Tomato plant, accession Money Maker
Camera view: horizontal (90 deg, fisheye); turntable rotation: 120 degrees
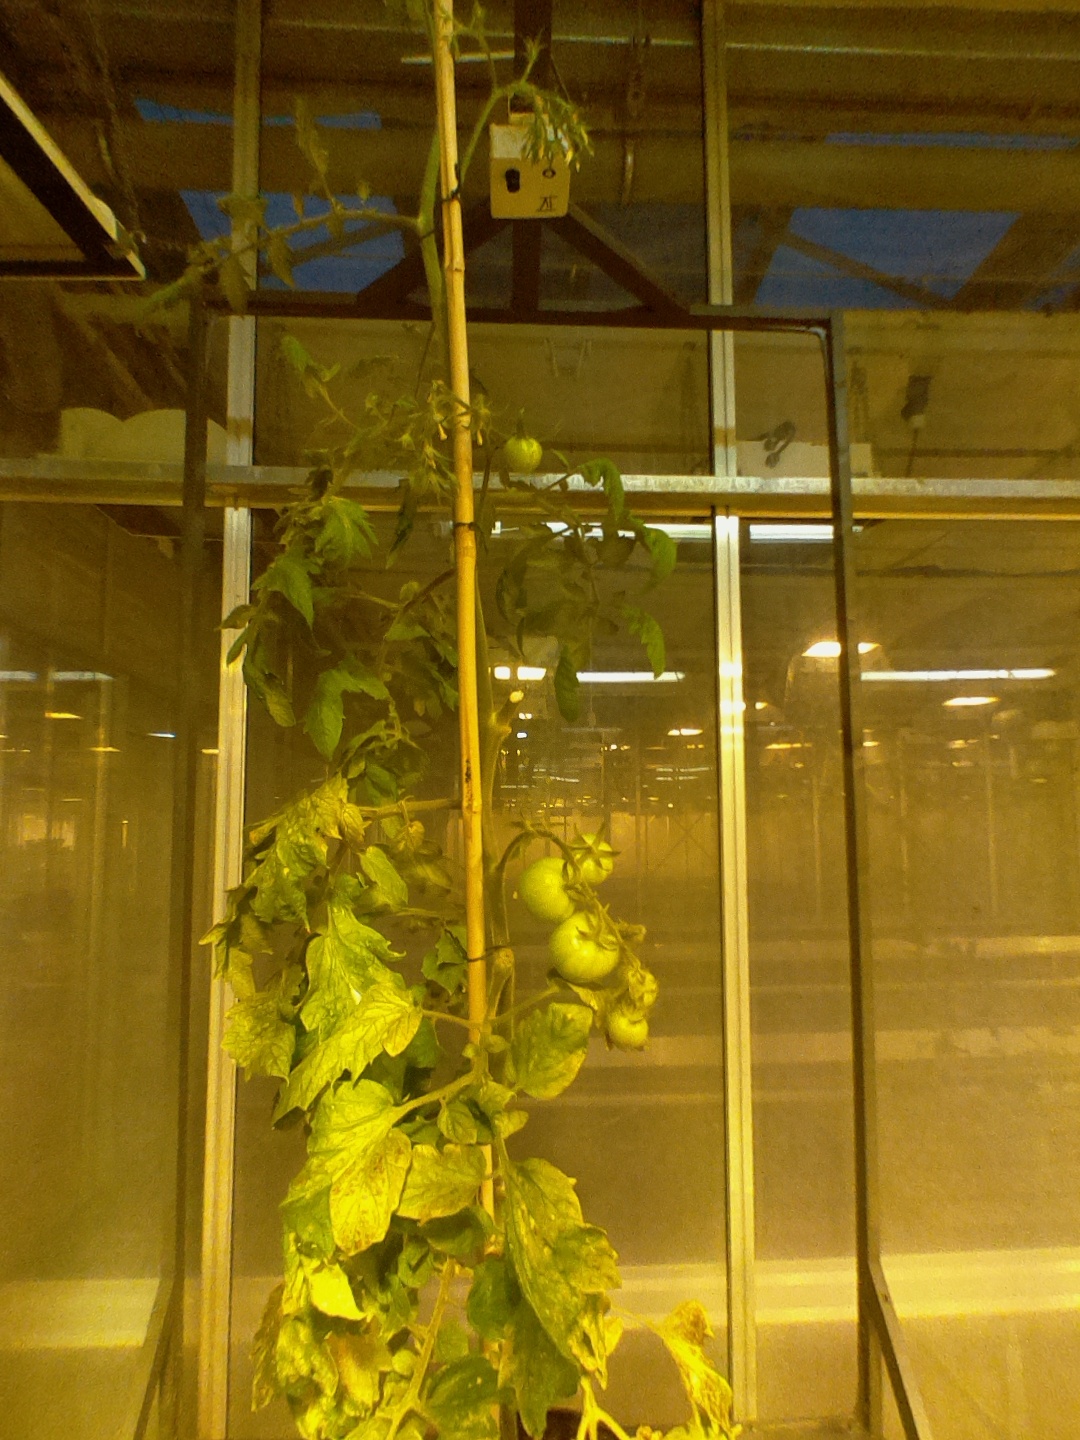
BBCH growth stage 77: 70%-80% of final fruit size